Kasey Anderson

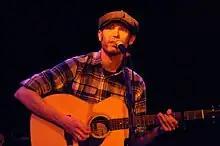
Kasey Anderson

Kasey Anderson (born 1979) is an American singer, songwriter, guitarist, producer and musician who has released six albums—three as a solo artist, two with his band the Honkies, and one with his band Hawks and Doves. Anderson was diagnosed as bipolar in 2012 and entered intensive outpatient treatment the same year. In August 2013 Anderson pleaded guilty to federal wire fraud charges and was sentenced to four years in prison. He served two years in prison and was released in April 2016. Anderson's band, Hawks and Doves, released their debut album, "From a White Hotel", in 2018.